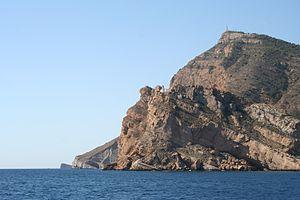
Le phare de Punta Albir est un phare situé dans le Parc naturel de la Sierra Helada, au bord de la falaise sur l'extrémité oriental du massif montagneux, dans la province d'Alicante en Espagne.